Hasan Kabze

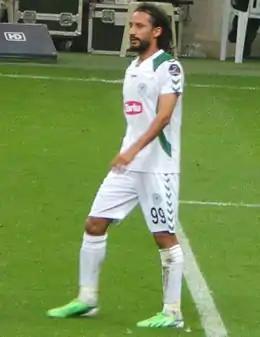
Kabze in action for Torku Konyaspor

Hasan Salih Kabze (born 26 May 1982) is a Turkish former professional footballer who played as a striker. Formerly, he played for Bucaspor, Çanakkale Dardanelspor, Galatasaray SK, Rubin Kazan, Montpellier HSC, Orduspor, Konyaspor, Akhisar Belediyespor, and Sivasspor. In 2006, he made seven appearances for the international scoring twice.